Stone Castle

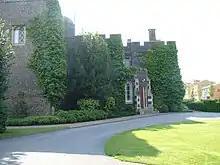
Stone Castle seen from the east

Stone Castle is a castle at Stone, near Bluewater in Kent, England. It was built between 1135 and 1140 on the site where William the Conqueror signed a treaty with the men of Kent in 1067.